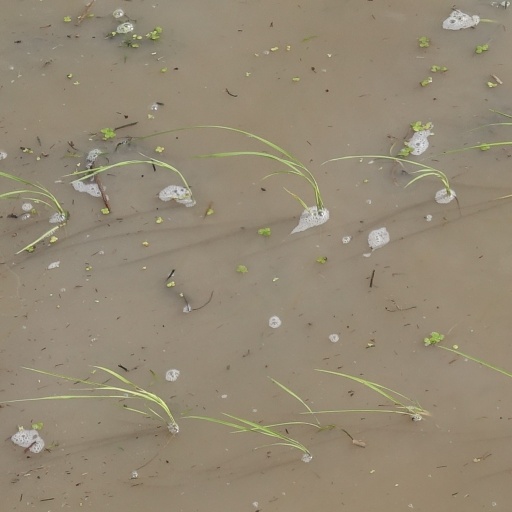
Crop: rice